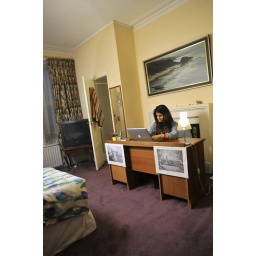
A spacious and comfortable student bedroom in a host family's home in north-west London.